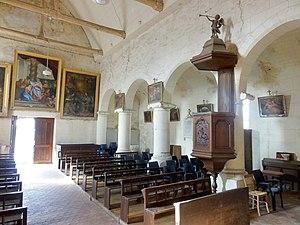
Intérieur de l'église - voir titre.
L'église Saint-Martin est une église catholique paroissiale située à Belle-Église, en France. Contrairement à ce qu'annoncent ses élévations extérieures dénuées de caractère, c'est un édifice d'une surprenante complexité, qui n'est que le résultat des agrandissements et remaniements successifs depuis la fin du XIIᵉ siècle. Seulement la base du clocher roman de la fin du XIᵉ ou du premier quart XIIᵉ siècle subsiste d'origine. Elle se caractérise par sa voûte en berceau, sa grande profondeur et ses murs très épais. Le reste du chœur et de ses deux collatéraux est gothique. Il n'y a guère deux travées analogues, et la plupart des styles architecturaux sont représentés. Cependant, la plupart des travées a été bâtie avec grand soin, et l'architecture des parties orientales est tout sauf rustique. L'on trouve même des éléments remarquables par leur qualité, telles que les voûtes à six branches d'ogives du chœur et du croisillon nord avec leurs supports, ou par leur originalité. L'édifice n'est pas protégé au titre des monuments historiques, mais plusieurs éléments de son mobilier et quatre vitraux le sont en revanche.